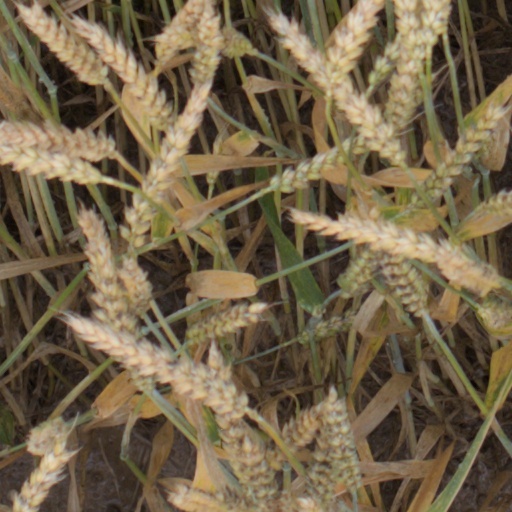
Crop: wheat